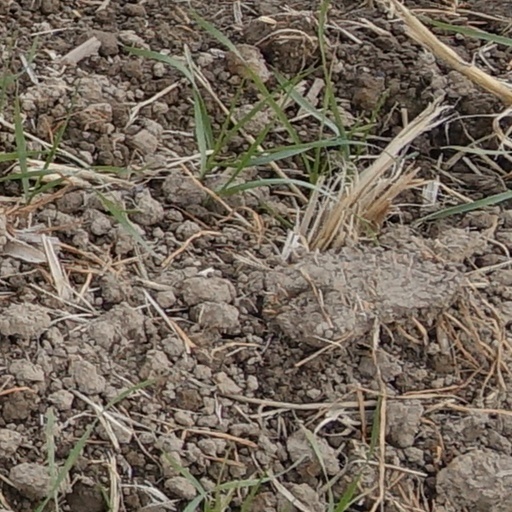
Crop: wheat